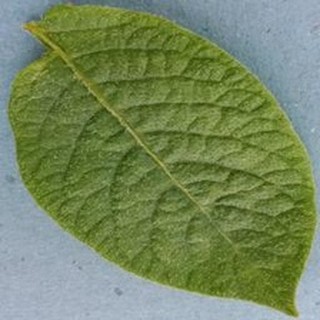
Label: healthy_potato